Rambo: The Video Game

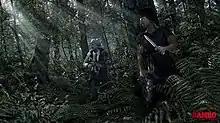
John Rambo uses a tree as cover and to avoid detection.

Reef Entertainment acquired video game development and publishing rights in August 2011 to the "Rambo" franchise from the rights holder StudioCanal. As of August 2011, the three "Rambo" series films had grossed over US$600 million. The publisher said the purchase was fueled by the 2008 "Rambo"'s success and by the then-scheduled release of the action film "The Expendables 2", starring Sylvester Stallone. They stated that they planned to use the rights as a launching pad for the company. In August 2011 the publisher said a "Rambo: The Video Game" would be released at retailers in 2012 and would be available on the PlayStation 3, Xbox 360, and Microsoft Windows. Jeffrey Matulef of "Eurogamer" said on October 5, 2012, that he did not believe the game would see release before the end of the year.